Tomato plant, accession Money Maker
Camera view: horizontal (90 deg, fisheye); turntable rotation: 30 degrees
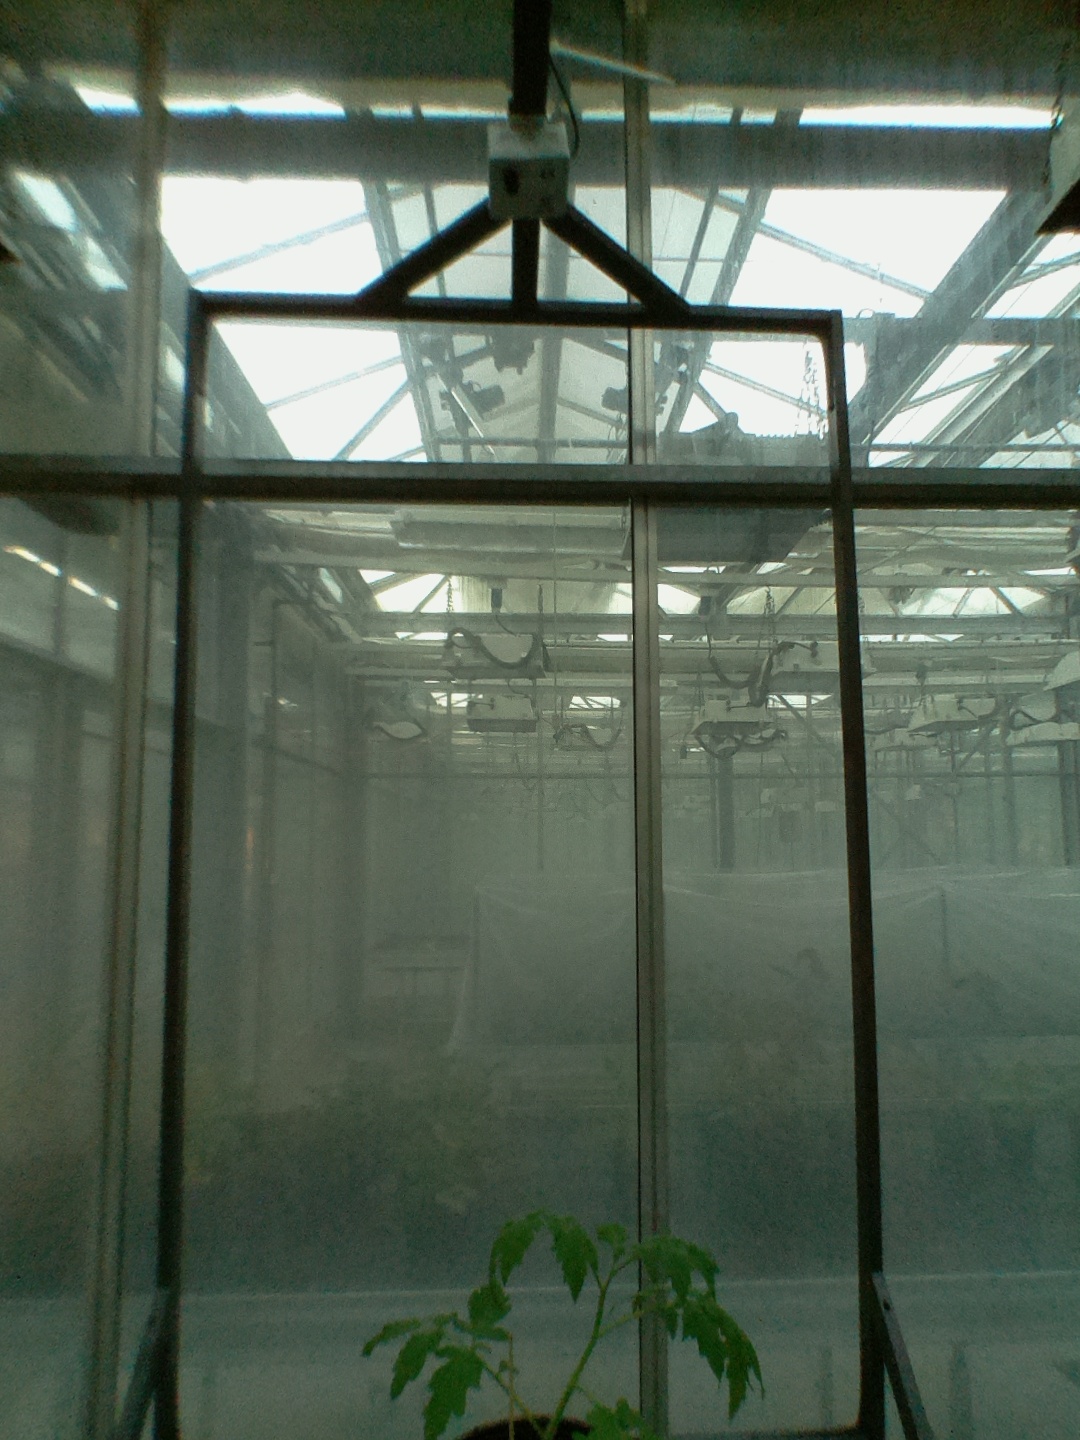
BBCH growth stage 13: 6 of true leaves visible